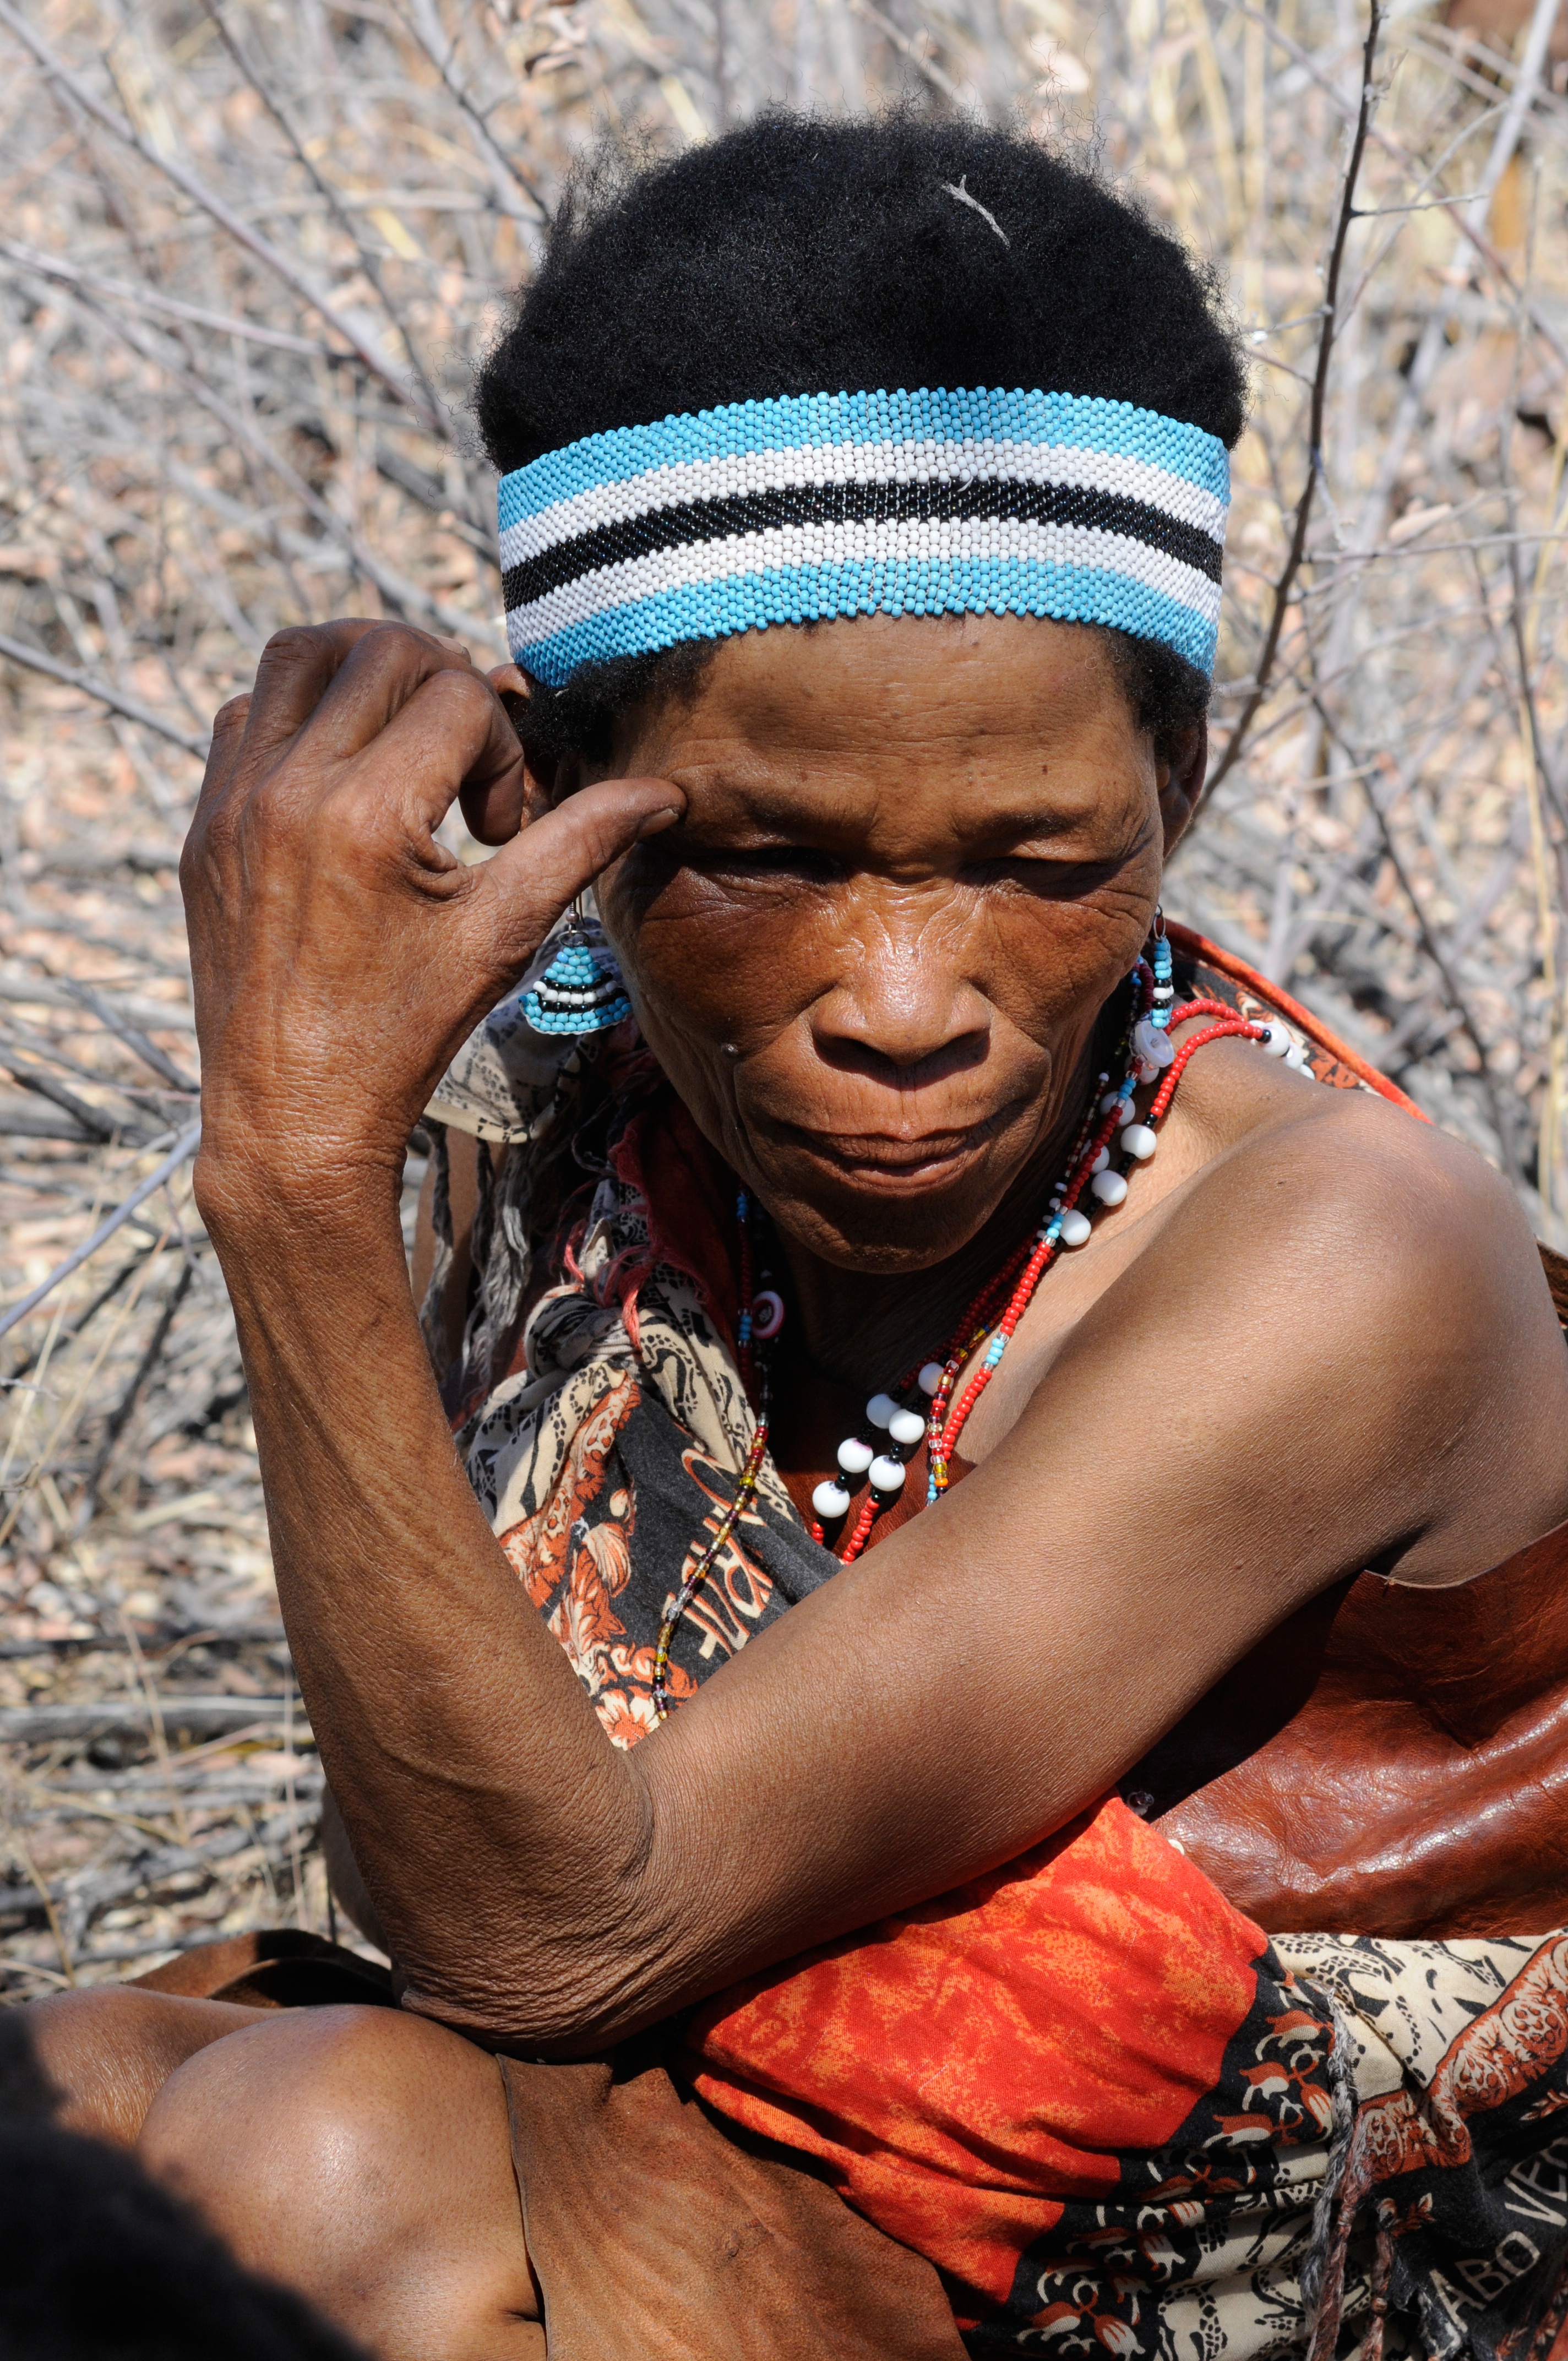
man, person, people, woman, male, portrait, model, child, facial expression, smile, tribe, san, temple, head, skin, beauty, image, tradition, botswana, indigenous culture, buschman